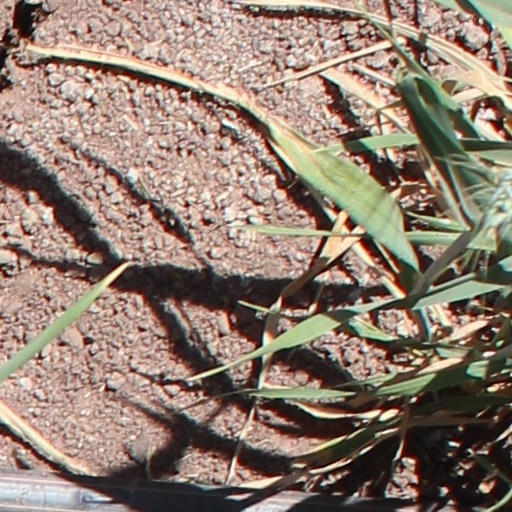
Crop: wheat